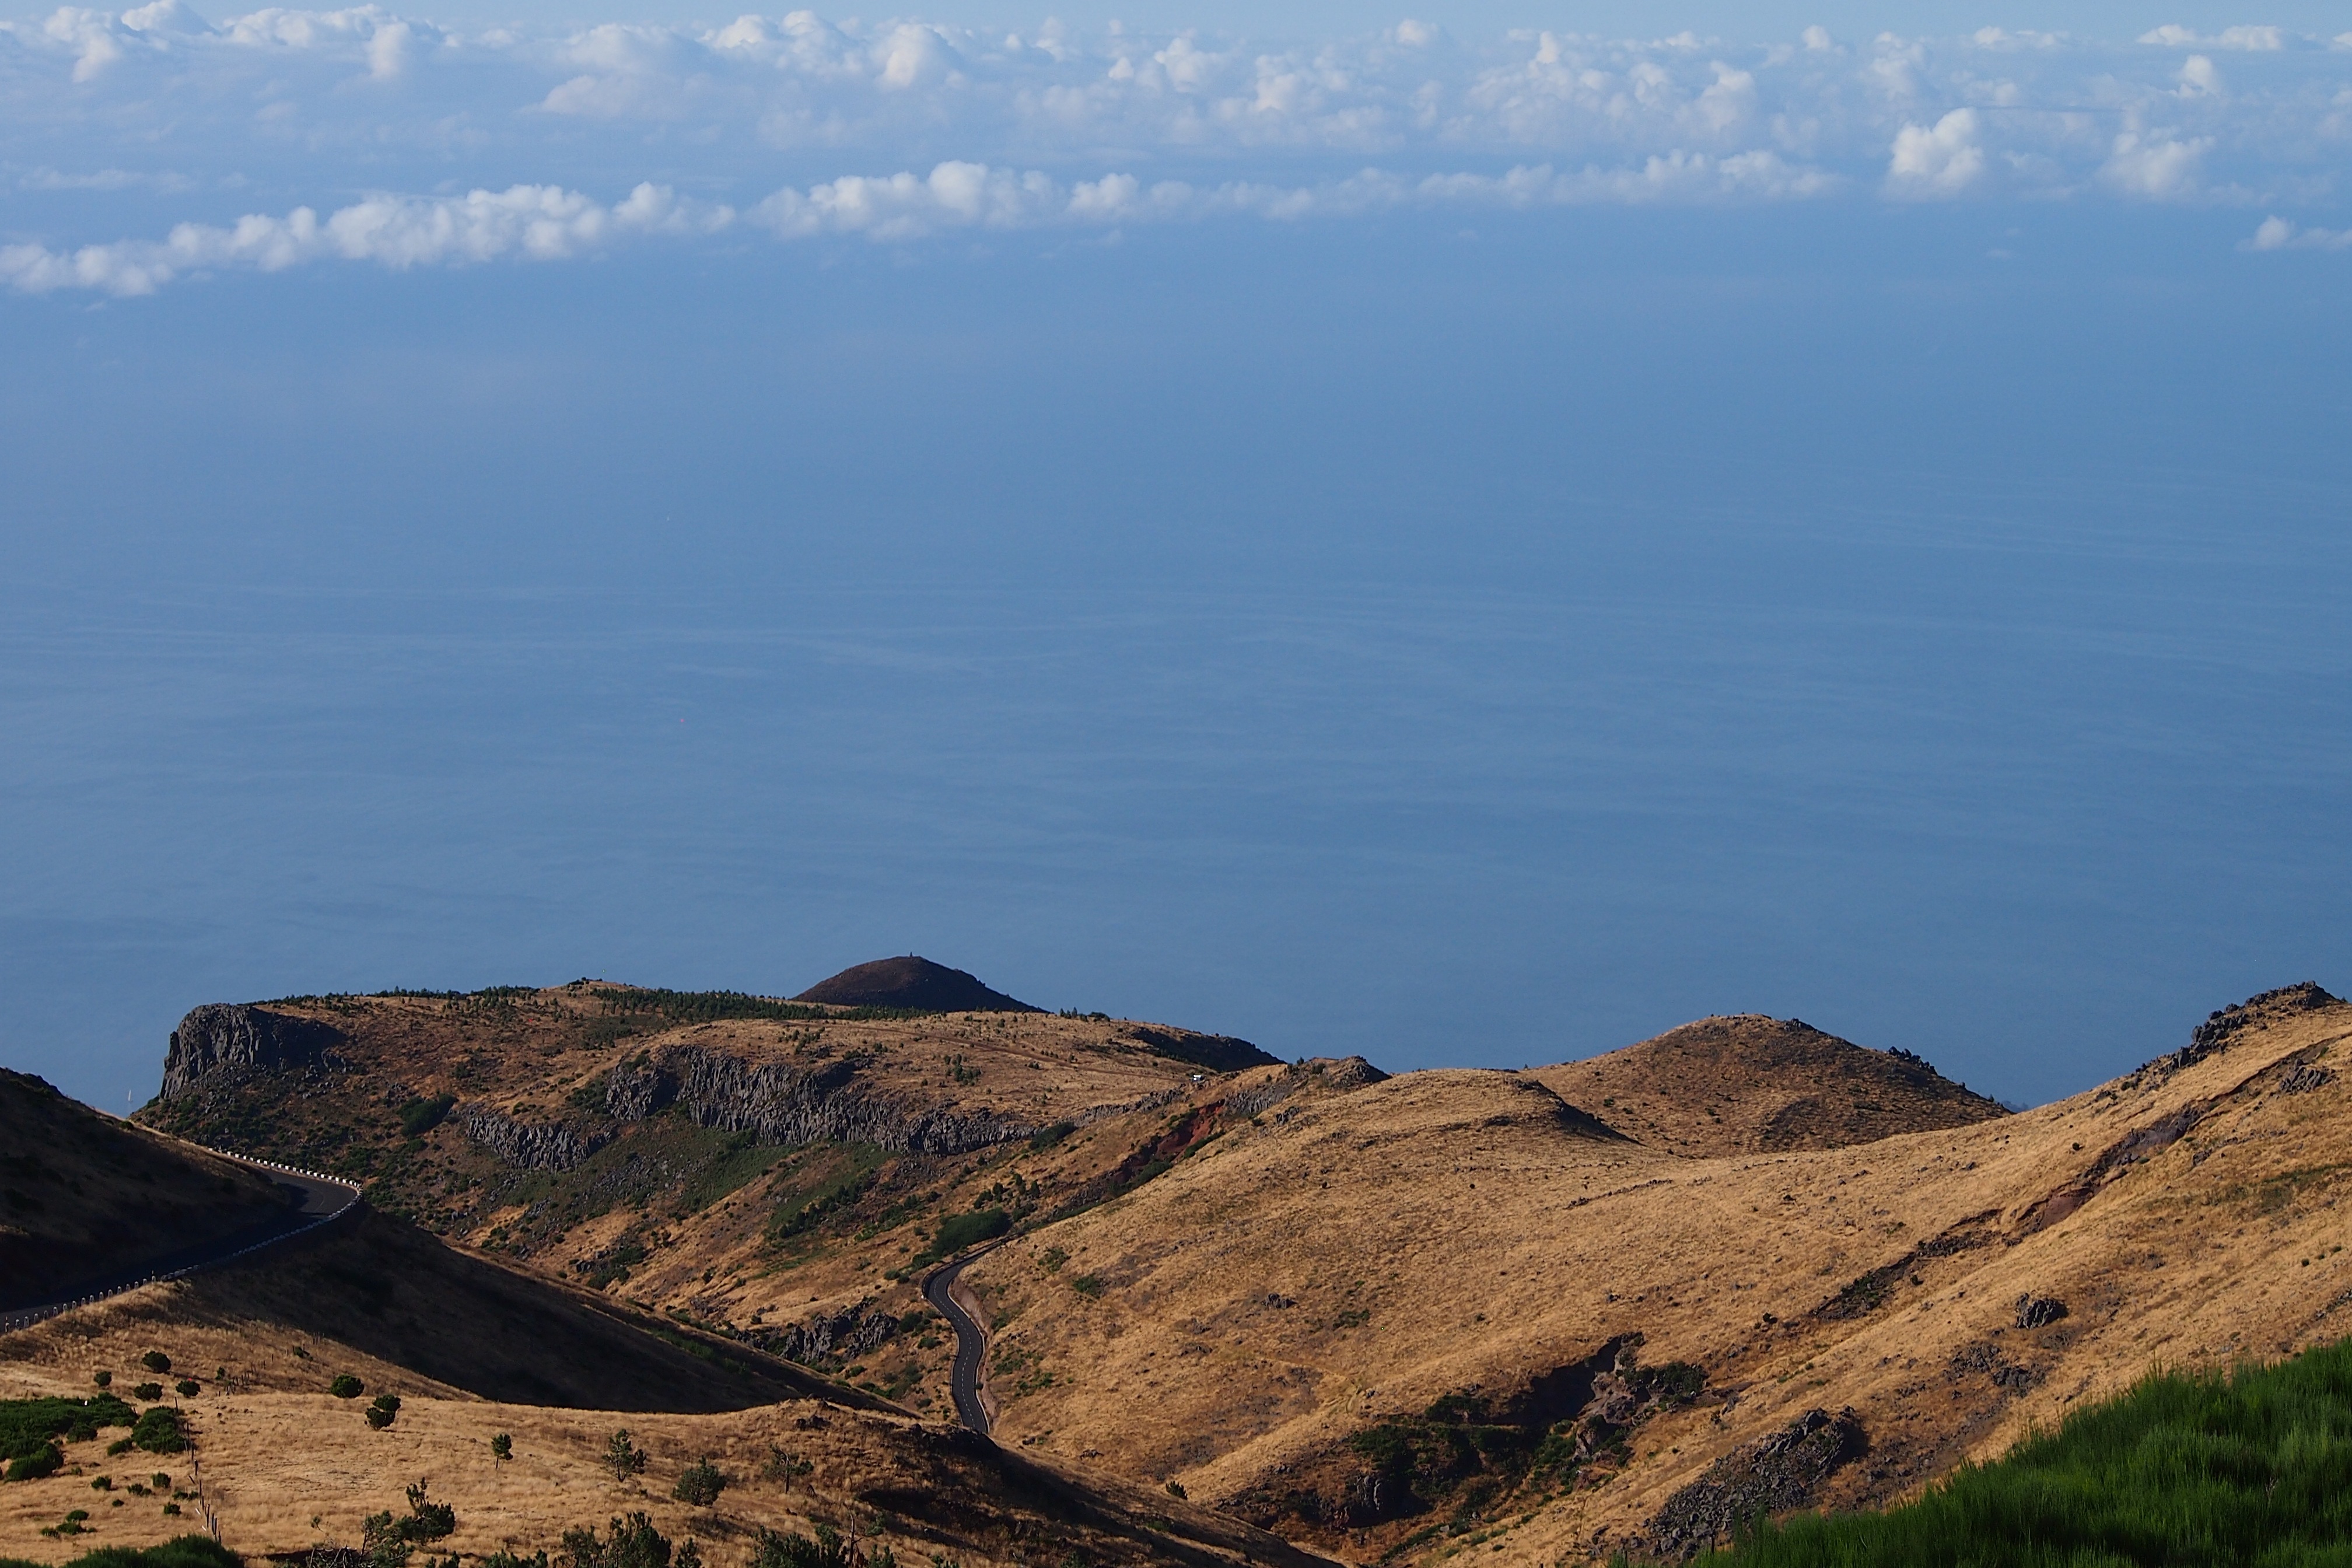
landscape, sea, coast, nature, rock, horizon, wilderness, mountain, cloud, hill, lake, mountain range, cliff, terrain, ridge, summit, geology, plateau, fell, loch, cape, madeira, landform, geographical feature, mountainous landforms